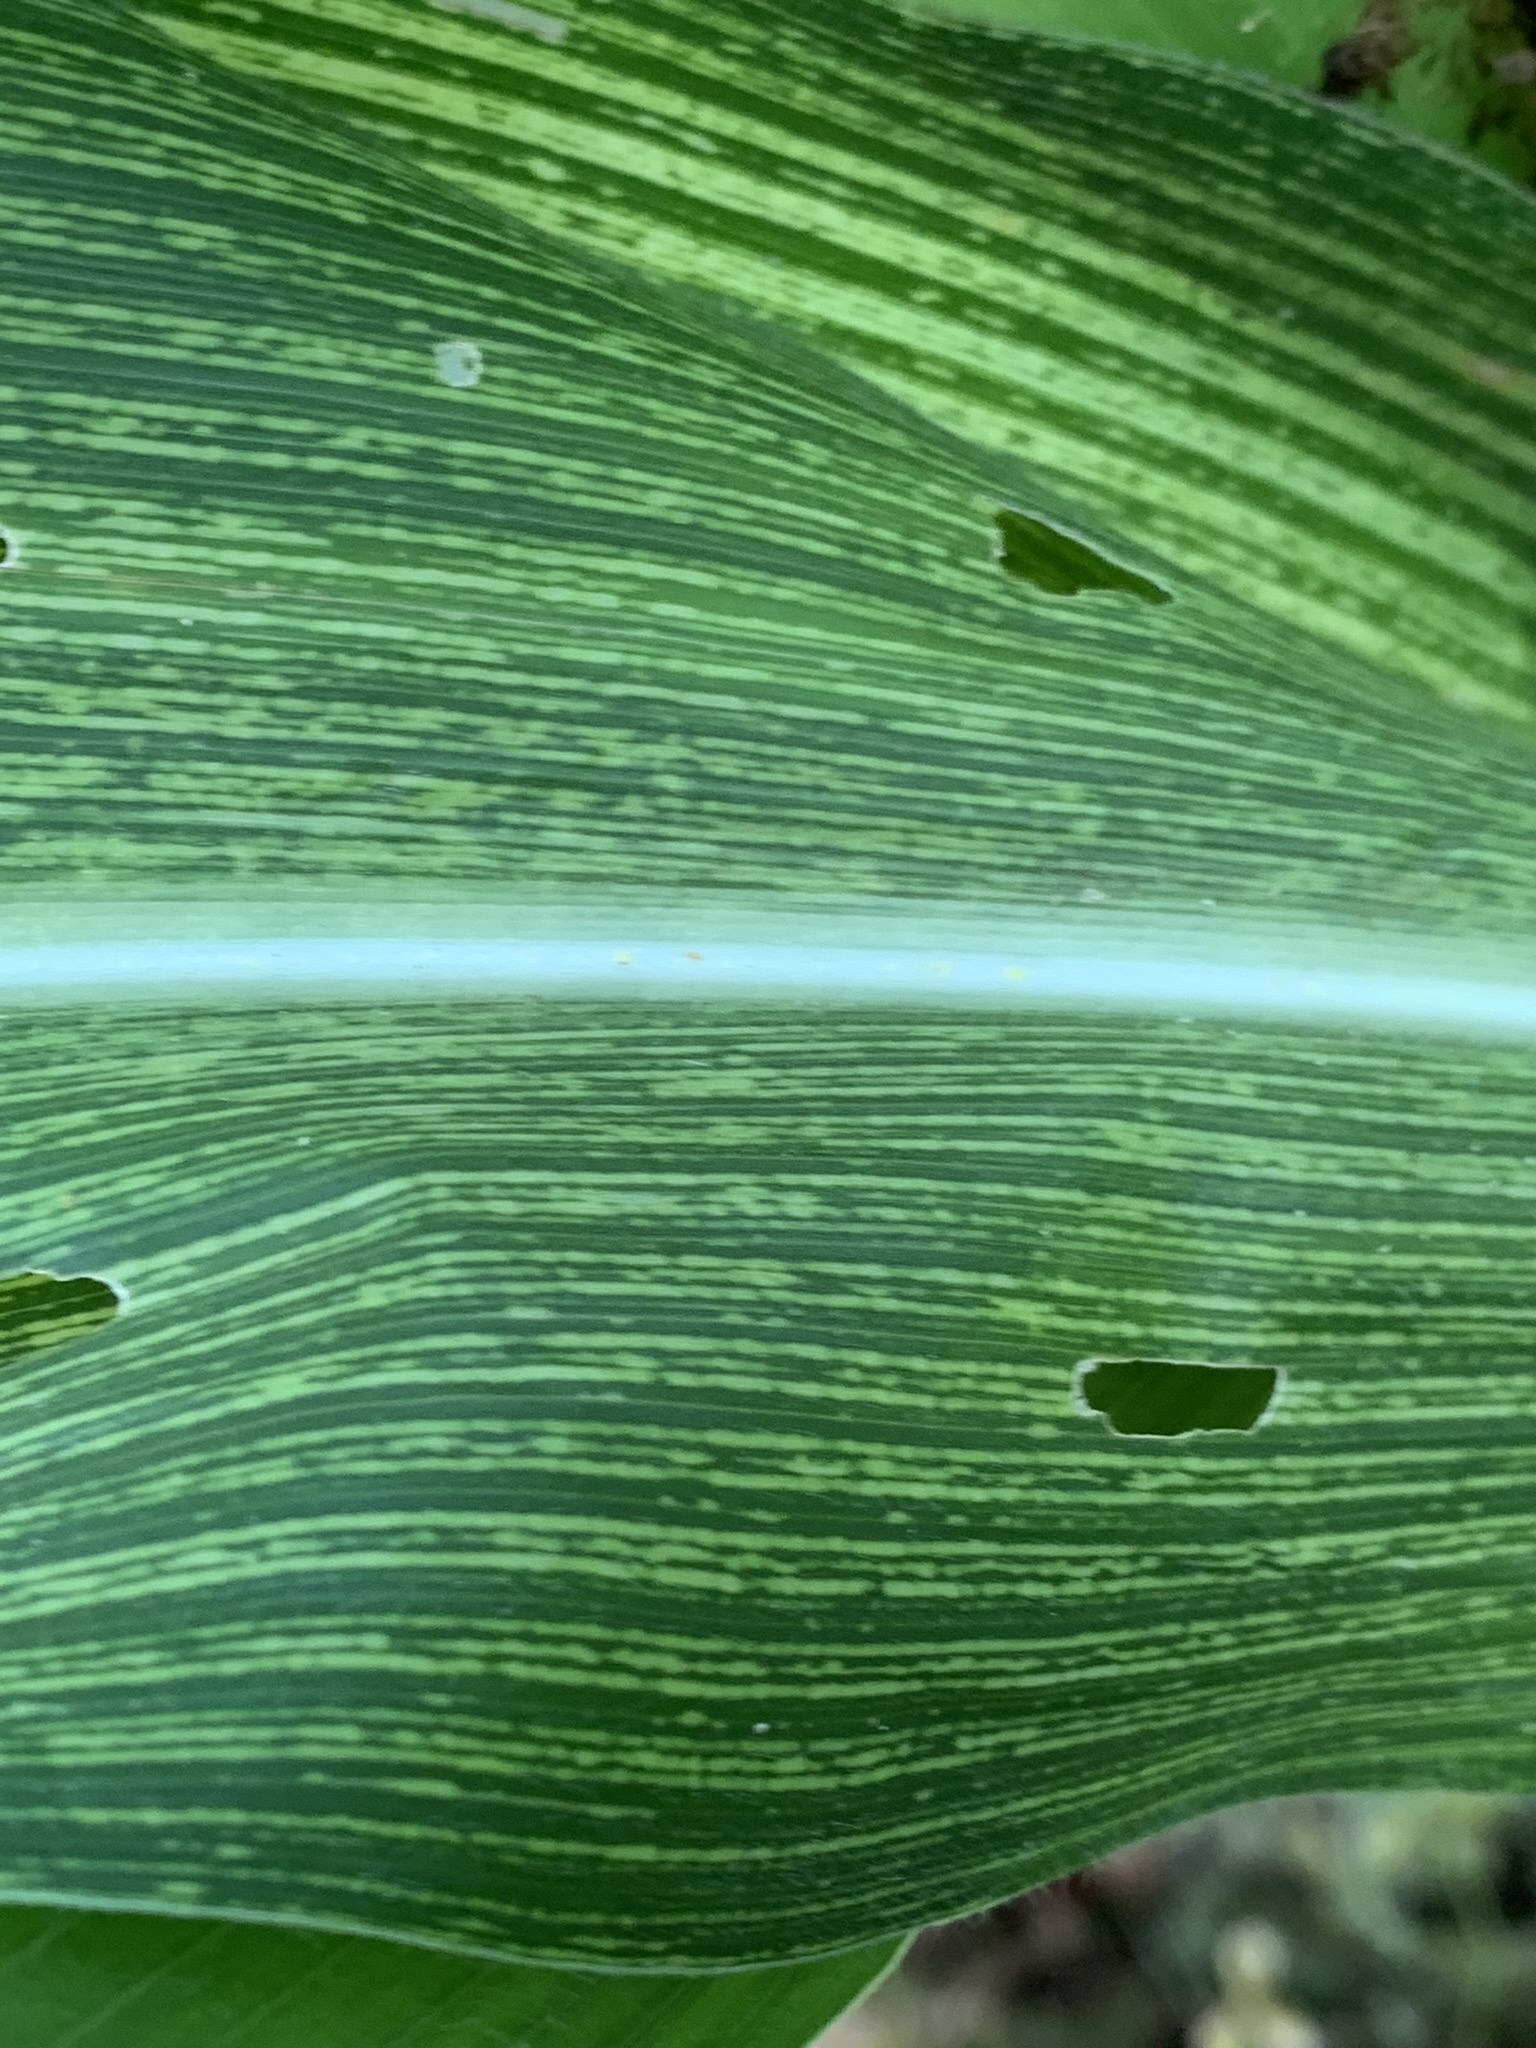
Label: MSV